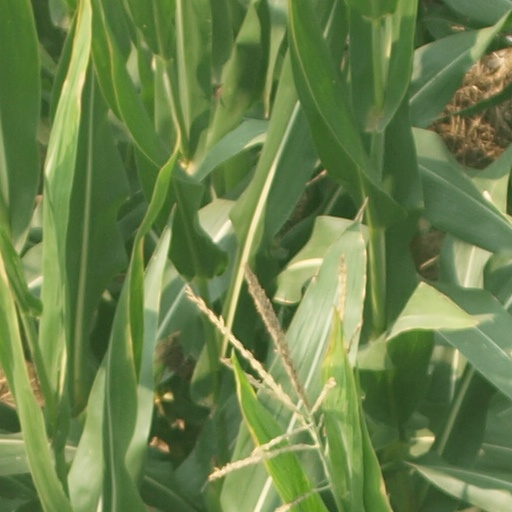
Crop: maize; corn